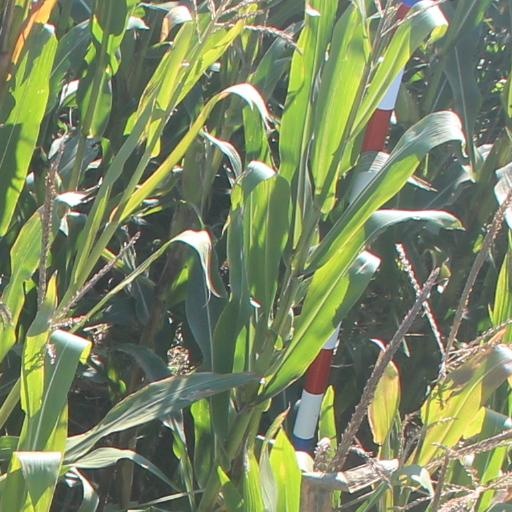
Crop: maize; corn